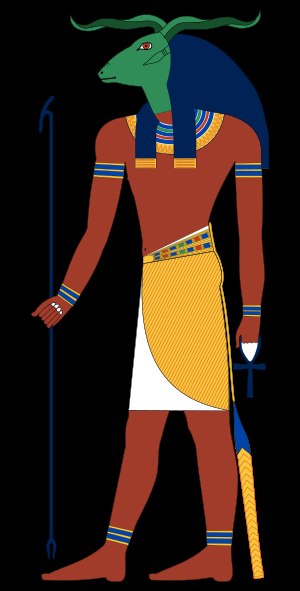
Khnum
Khnum
Khnum var i den ægyptiske mytologi en skabergud. Han var skaberen af menneskenes kroppe og levendes væsners oprindelse. Han var forbundet med det svært oversættelige begreb, ka, der i ægyptisk tro er en del af menneskets livskraft og personlighed.